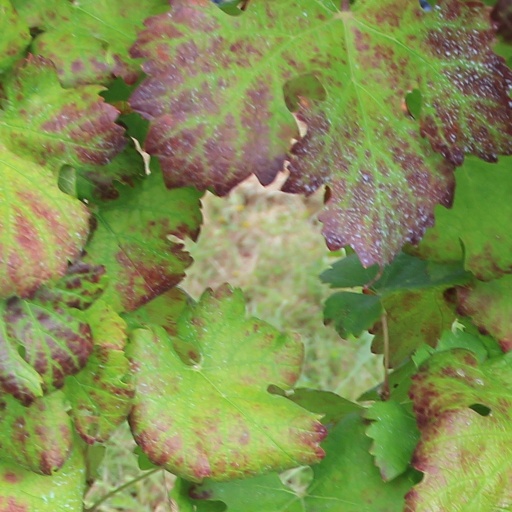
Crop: grape